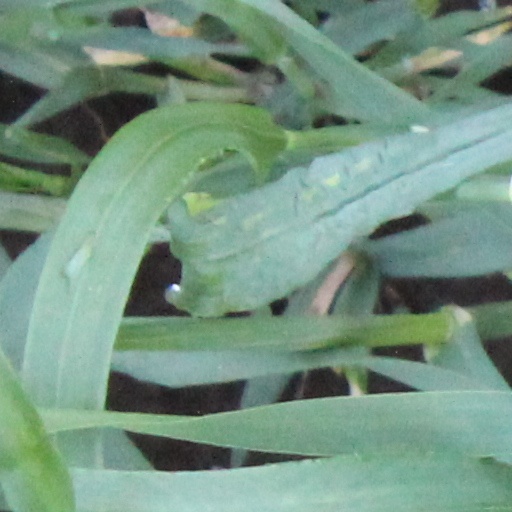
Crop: wheat